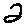
Label: 2